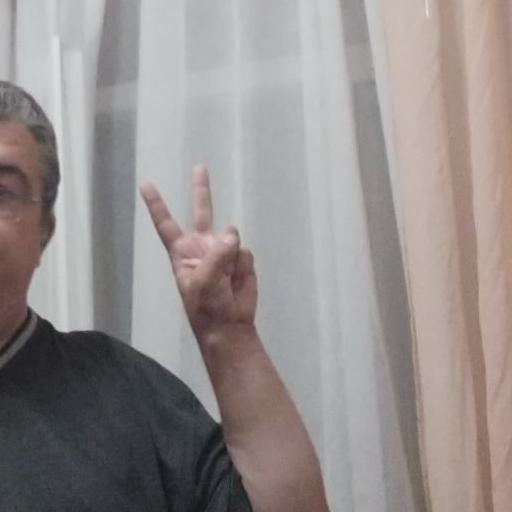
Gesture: peace